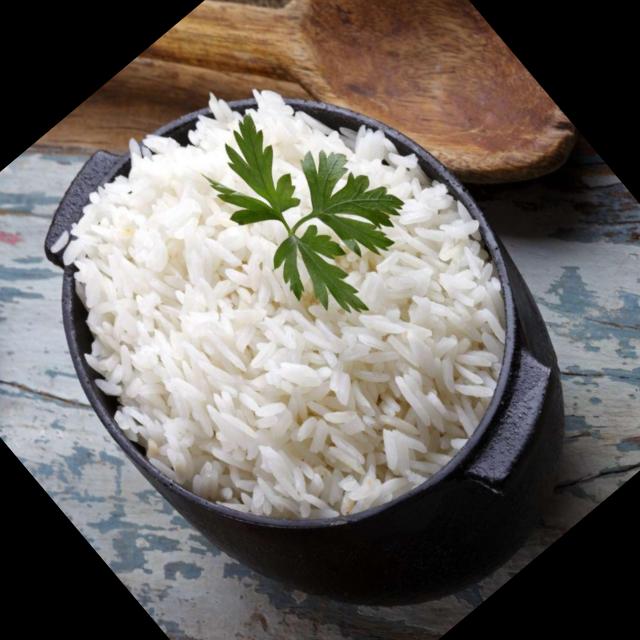
Dish: white_rice